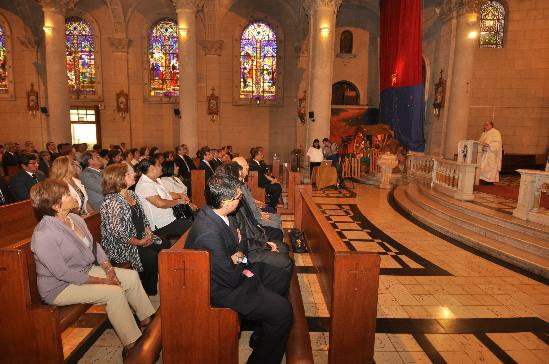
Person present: Yes